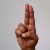
The image shows a hand gesture representing the letter 'U' in Indian Sign Language.